William B. Travis

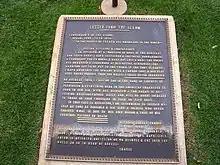
Plaque with the contents of the letter in front of the Alamo

On February 24, 1836, during Santa Anna's siege of the Alamo, Travis wrote a letter addressed "To the People of Texas and All Americans in the World":